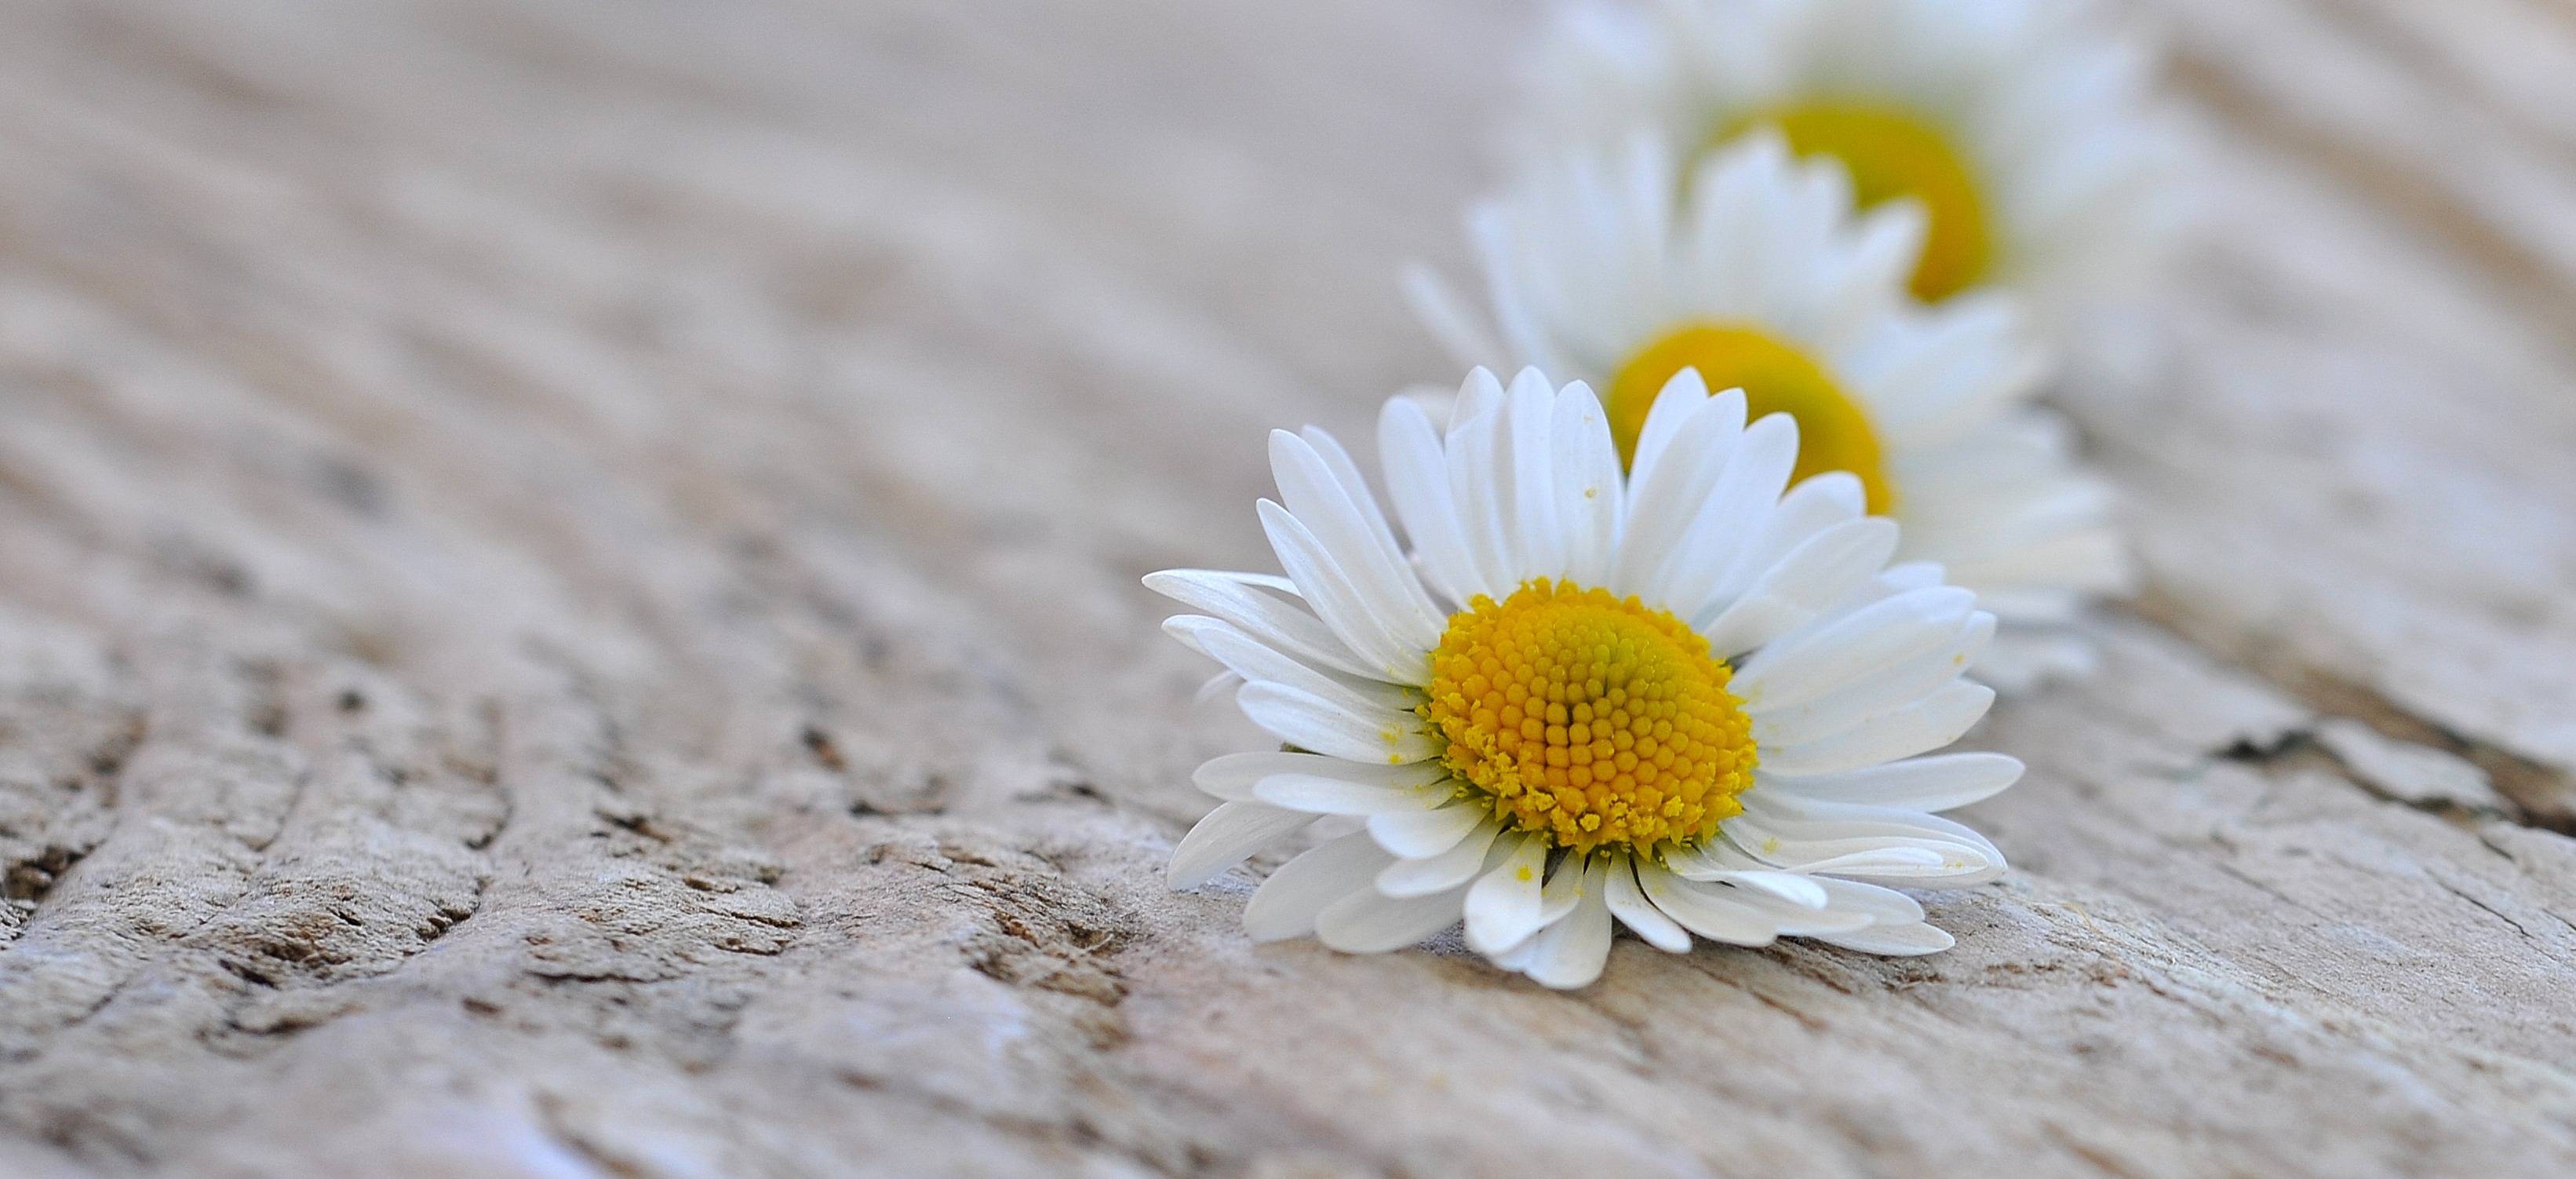
nature, plant, wood, white, photography, leaf, flower, petal, daisy, yellow, close, flora, flowers, close up, macro photography, flowering plant, daisy family, oxeye daisy, land plant